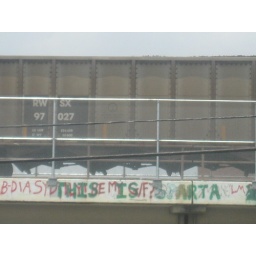
the train bridge over Ridgeway near Poplar